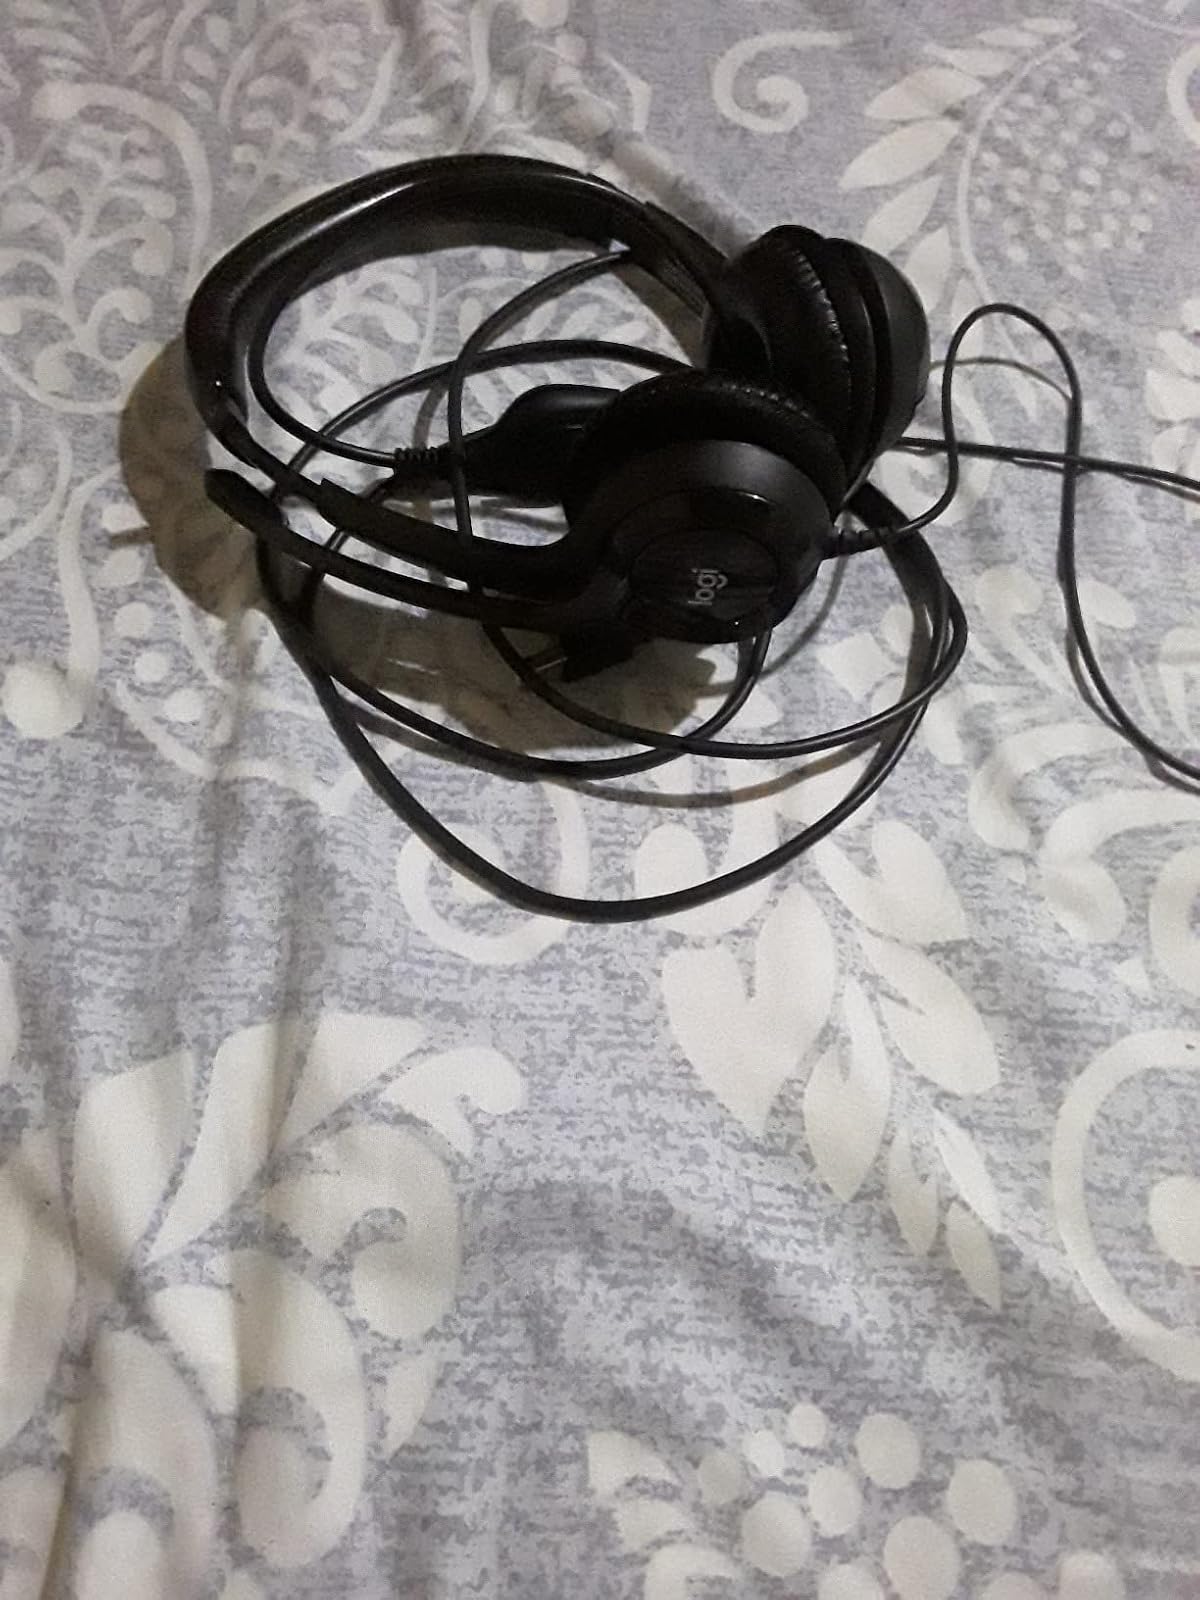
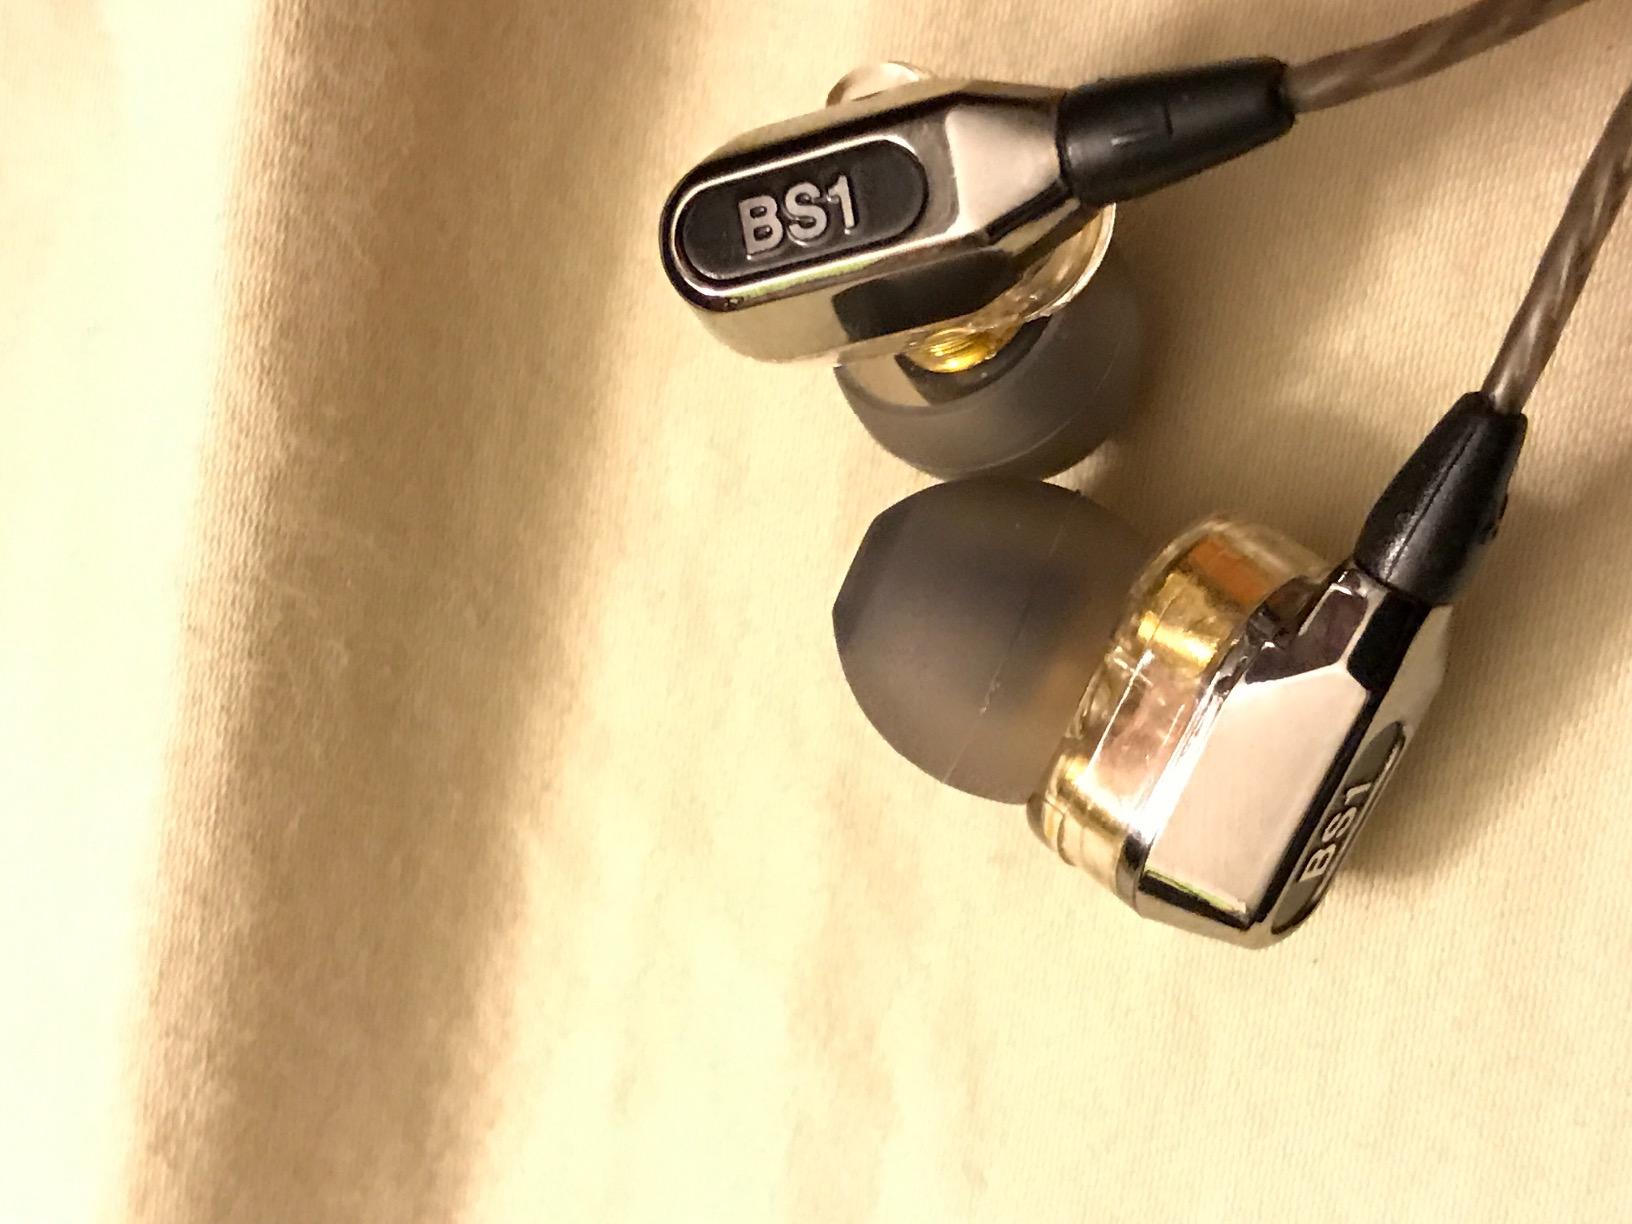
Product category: headphones
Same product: no